Martin Site (Fosters Falls, Virginia)

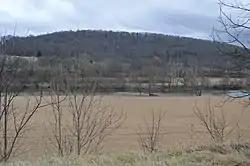
Overview from Reed Creek Road

The Martin Site (44WY13) is a prehistoric Native American village site in Wythe County, Virginia, United States. It is located on the banks of the New River near the community of Fosters Falls. The site has clear evidence of occupation during the Late Woodland period, and offers evidence of older occupation. Finds at the site include pottery sherds, stone tools, ceramic and shell trade items, and grave sites.